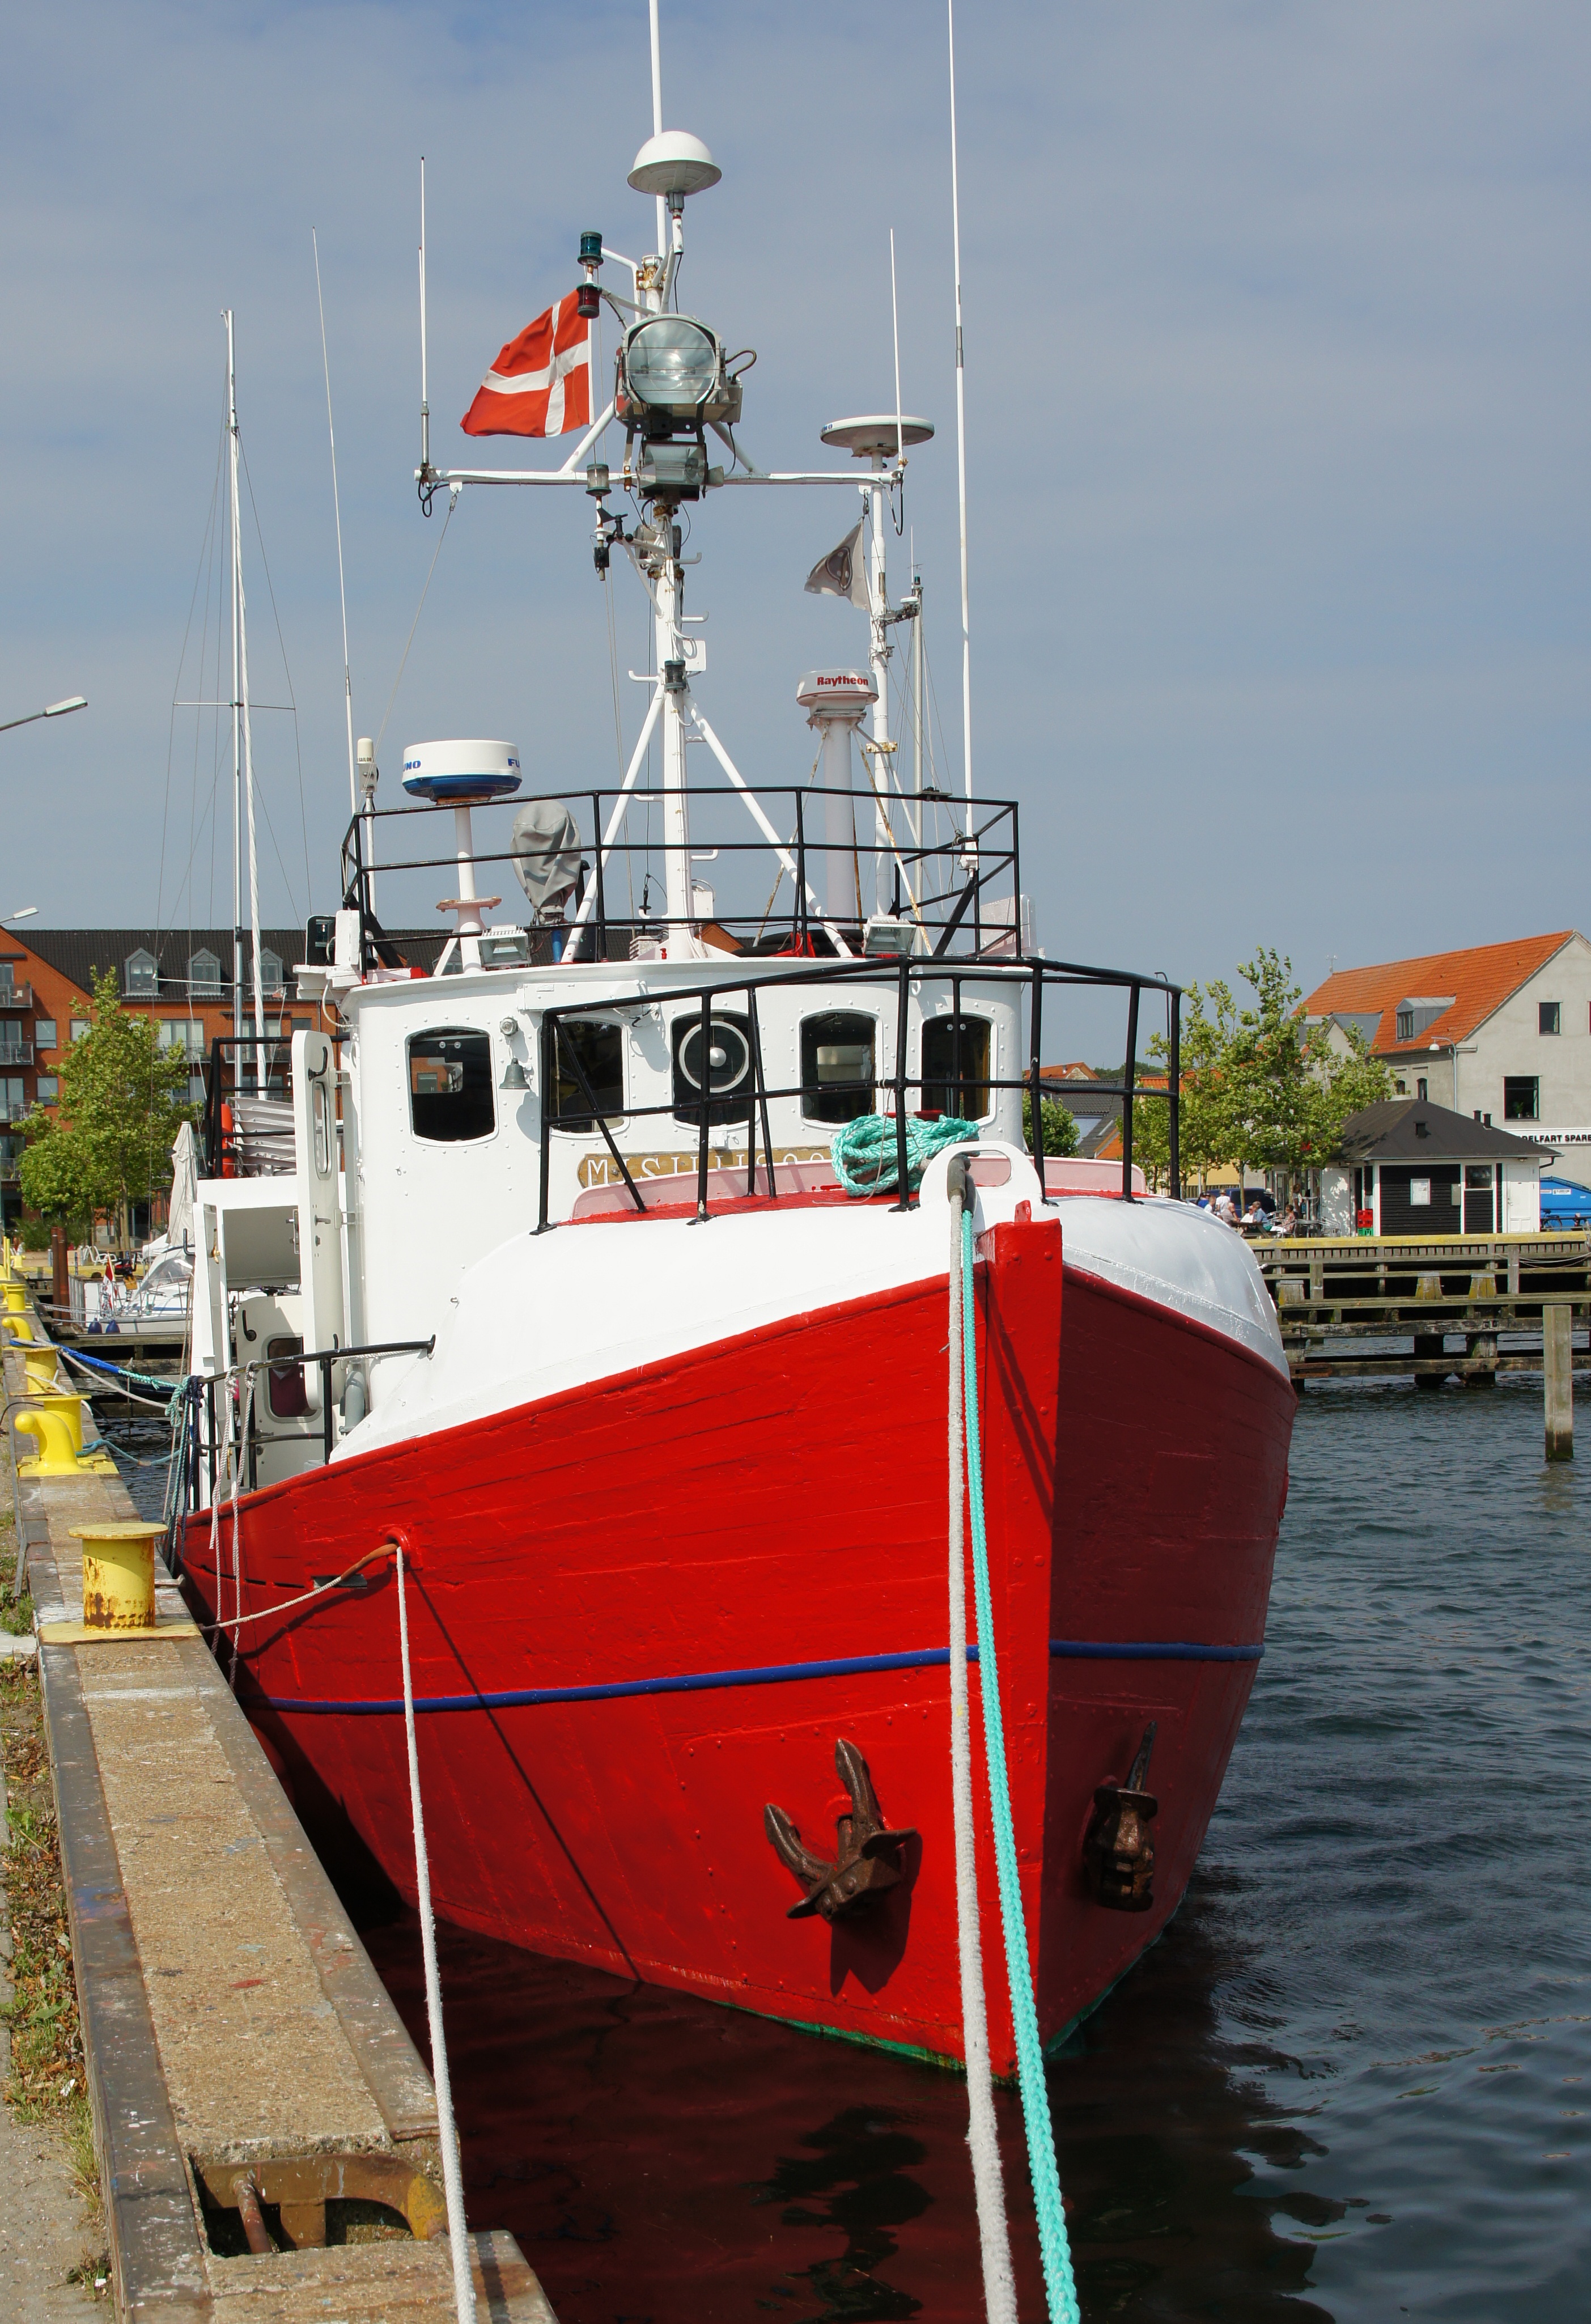
sea, coast, water, dock, boat, ship, travel, boot, vehicle, mast, holiday, harbor, sailboat, north, boating, denmark, tugboat, watercraft, fishing vessel, fishing trawler